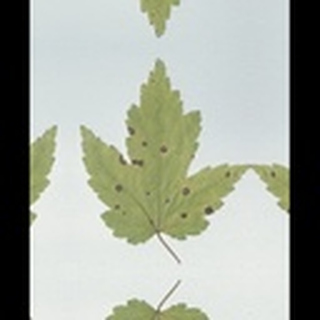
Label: cotton_target_spot